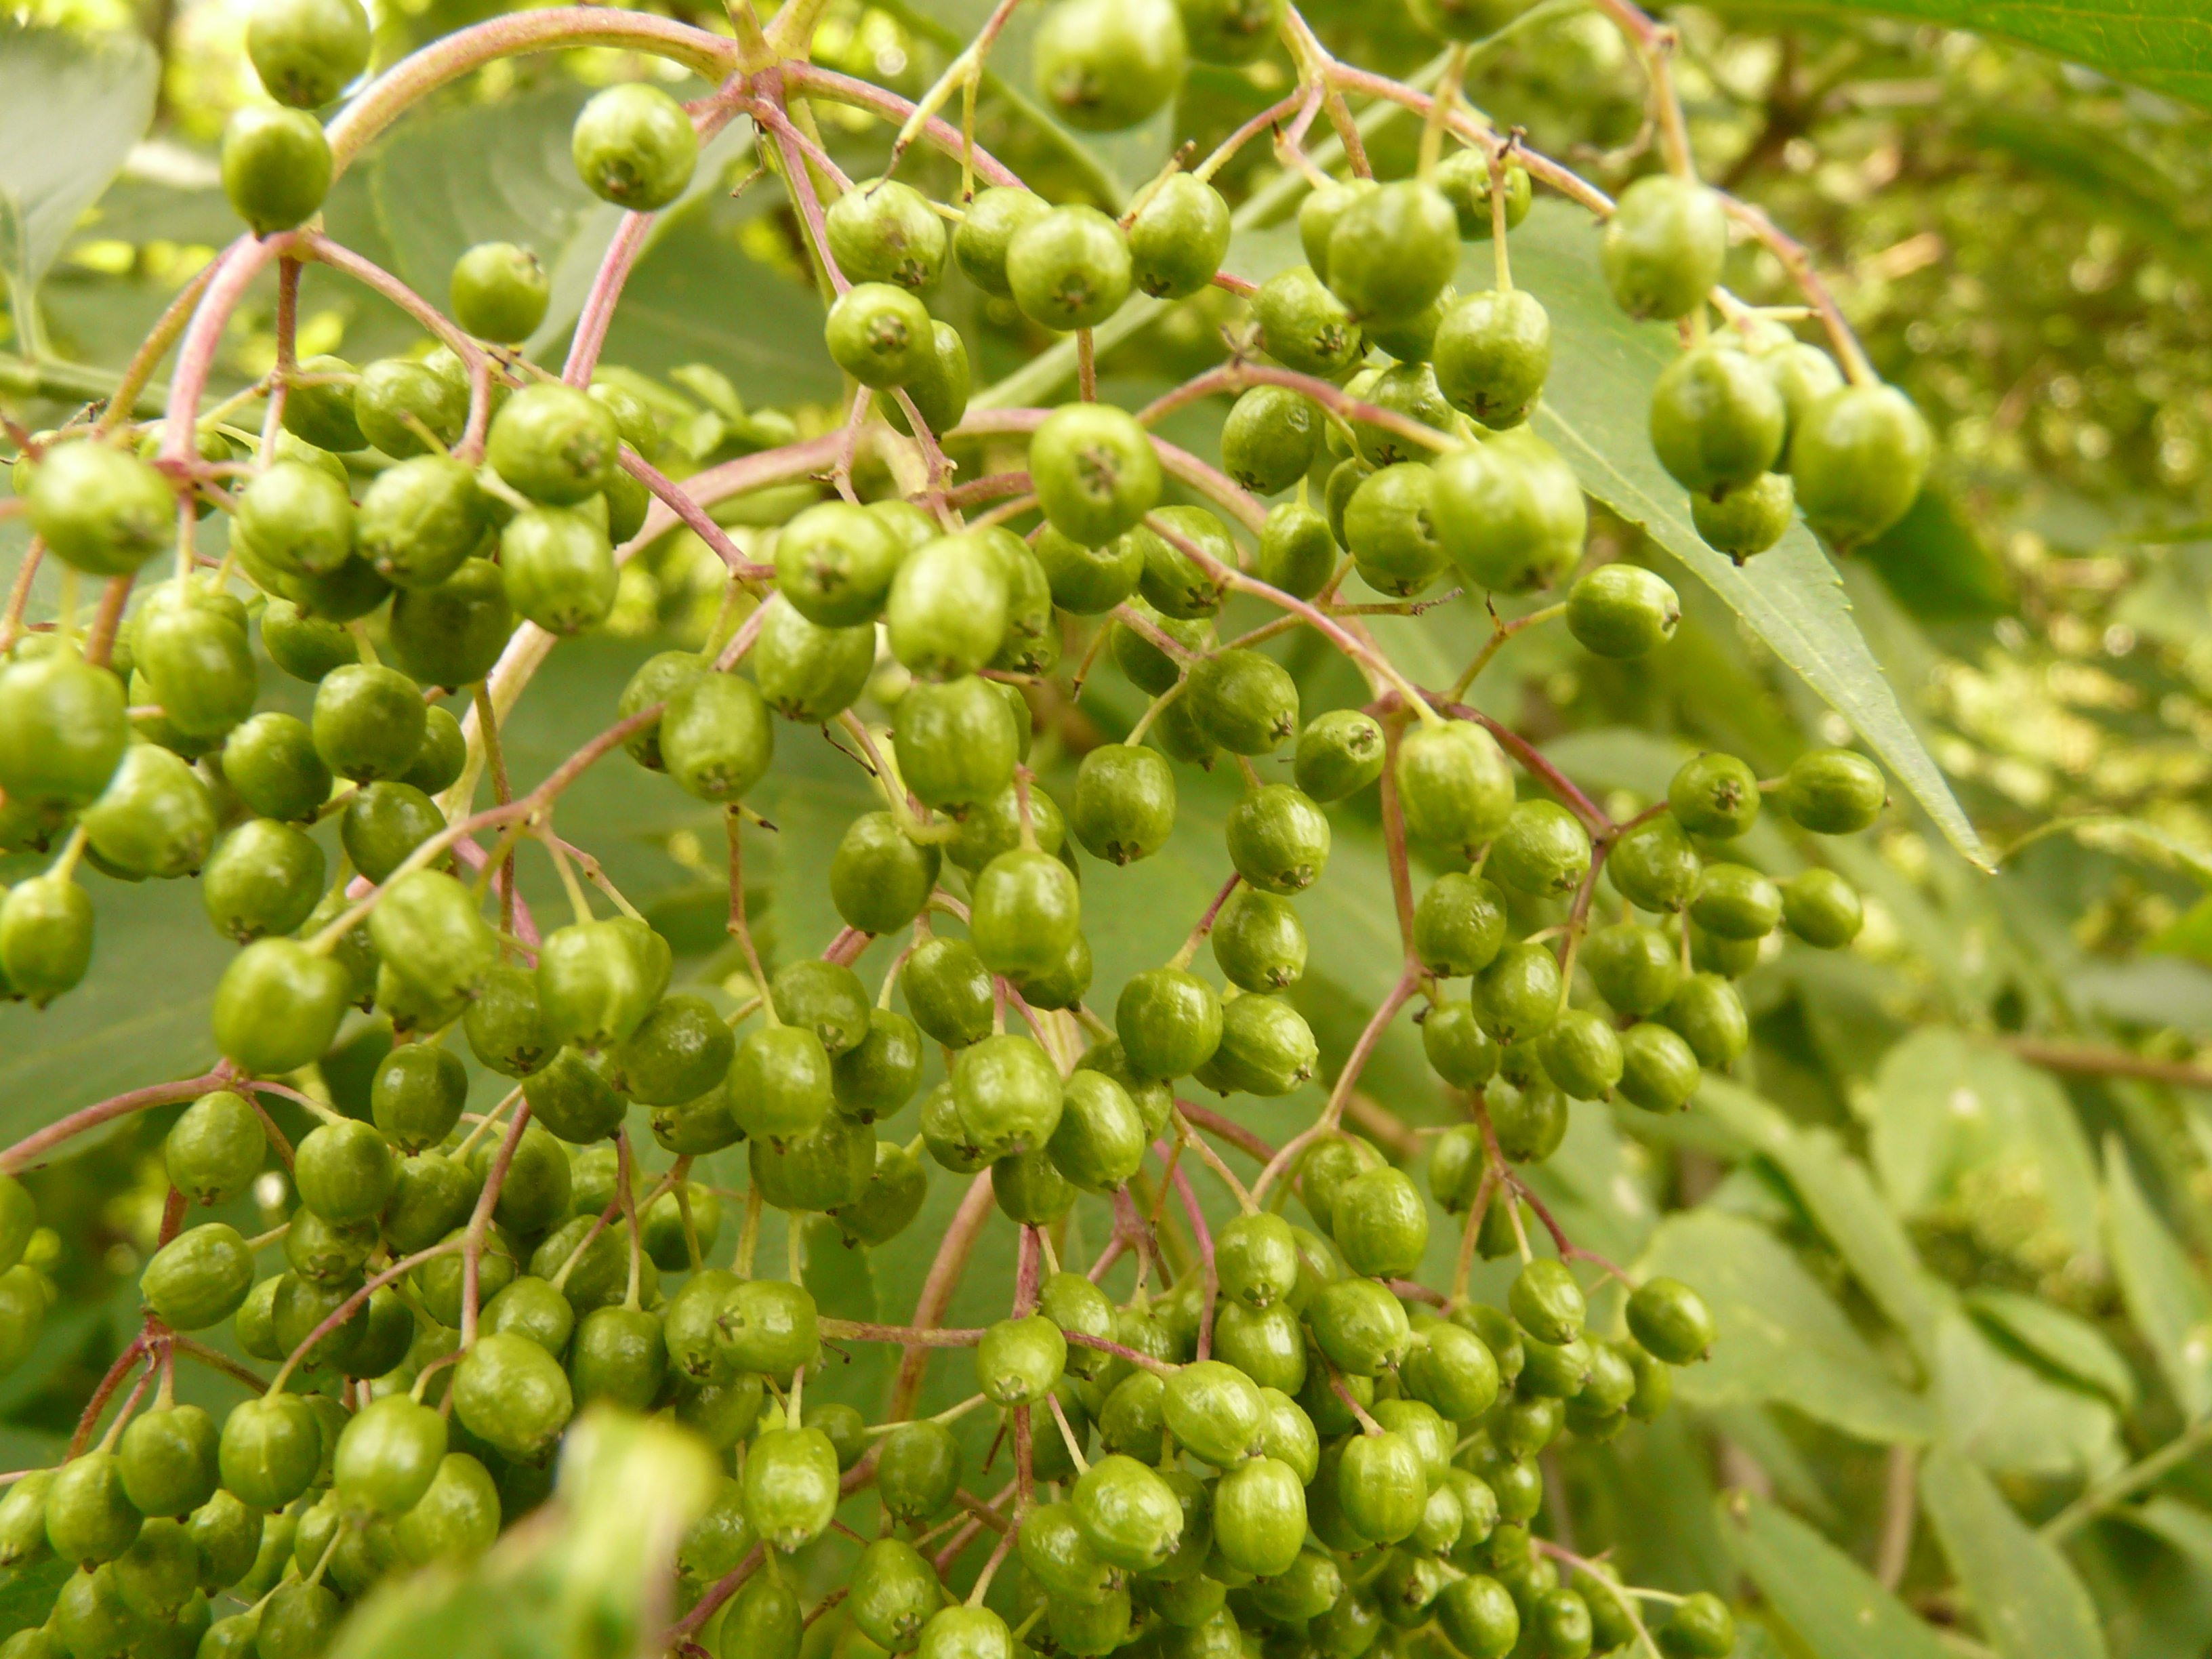
tree, plant, fruit, flower, food, green, produce, evergreen, botany, black, flora, berries, shrub, immature, medicinal plant, cure, flowering plant, holder bush, sambucus nigra, holler, black elderberry, elderberries, unripe berries, coccoloba uvifera, woody plant, land plant